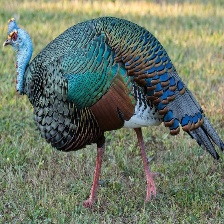
Species: OCELLATED TURKEY
Scientific name: MELEAGRIS OCELLATA